Thomas de Grey, 5th Baron Walsingham

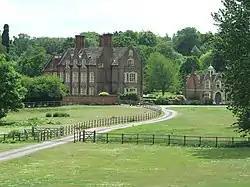
Merton Hall, the family seat in Norfolk

Grey was born in Chelsea, the eldest son of the Venerable Thomas de Grey, Archdeacon of Surrey, a clergyman who in 1831 succeeded his brother George de Grey, 3rd Baron Walsingham, as the result of a house fire.